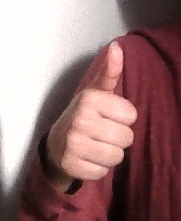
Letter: aleff